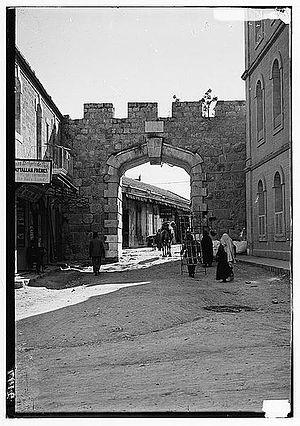
La Nouvelle Porte ; New Gate est la plus récente ouverture pratiquée dans les fortifications de la vieille ville de Jérusalem.
Mamilla est un quartier de Jérusalem-ouest en Israël, situé au nord de la vallée du Hinnom qui relie la ville moderne à la porte de Jaffa et à la Vieille Ville.